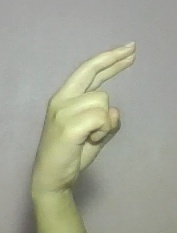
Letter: zay